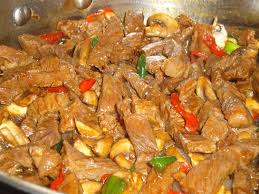
Yemek: et_sote